Adi Da

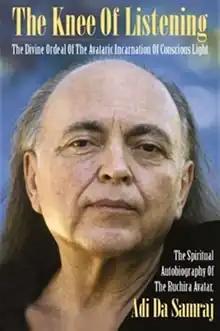
Cover of the 2007 edition of "The Knee Of Listening"

Adi Da authored more than 75 books, including those published posthumously, with key works including his autobiography, "The Knee Of Listening", spiritual works such as "The Aletheon" and "The Dawn Horse Testament", and literature such as "The Orpheum". He wrote prolifically about his spiritual philosophy, creating the Dawn Horse Press in 1973 to publish his books. It continues to print many Adi Da-authored titles. Best known among these is "The Knee Of Listening". First published in 1972, it has been reissued in a number of editions, undergoing extensive revisions and additions. The first edition was 271 pages long; the latest is 840. The "Oxford Handbook of New Religious Movements" quoted a follower of Adi Da as saying: